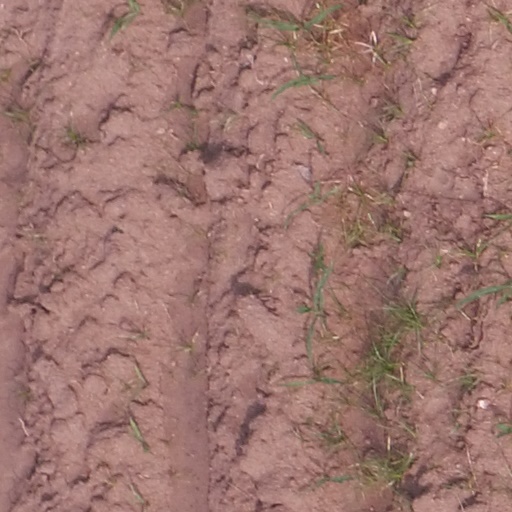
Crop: maize; corn